South Carolina Gamecocks football under Steve Spurrier

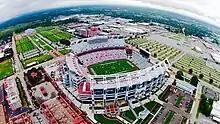
Spurrier only coached two games at Williams–Brice Stadium in 2015

The mood and outlook of the Gamecocks program were mixed after Spurrier's first five seasons. South Carolina had a 35–28 record, with each of the last two seasons ending in "ugly" bowl game losses. So far, the defense had excelled, while the offense had struggled. For many, expectations had been high and the first five years were a disappointment, including to Spurrier. However, there were reasons for optimism. The university won its fourth team national championship in June, with the baseball program's national success being "contagious" to the rest of the athletics department. Although on-field football results hadn't met everyone's expectations, athletic director Eric Hyman believed that the program was clearly progressing, as it was filling up with talent. Upsets over Ole Miss and Clemson the previous year had "helped start a little something" and provided evidence that the Gamecocks were closer to their goals. Tight end Weslye Saunders would later comment: "We could definitely feel what was about to take place".